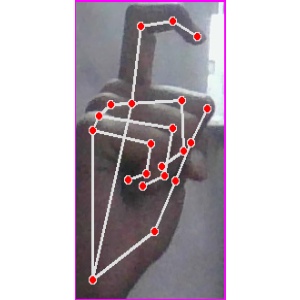
अक्षर: ट